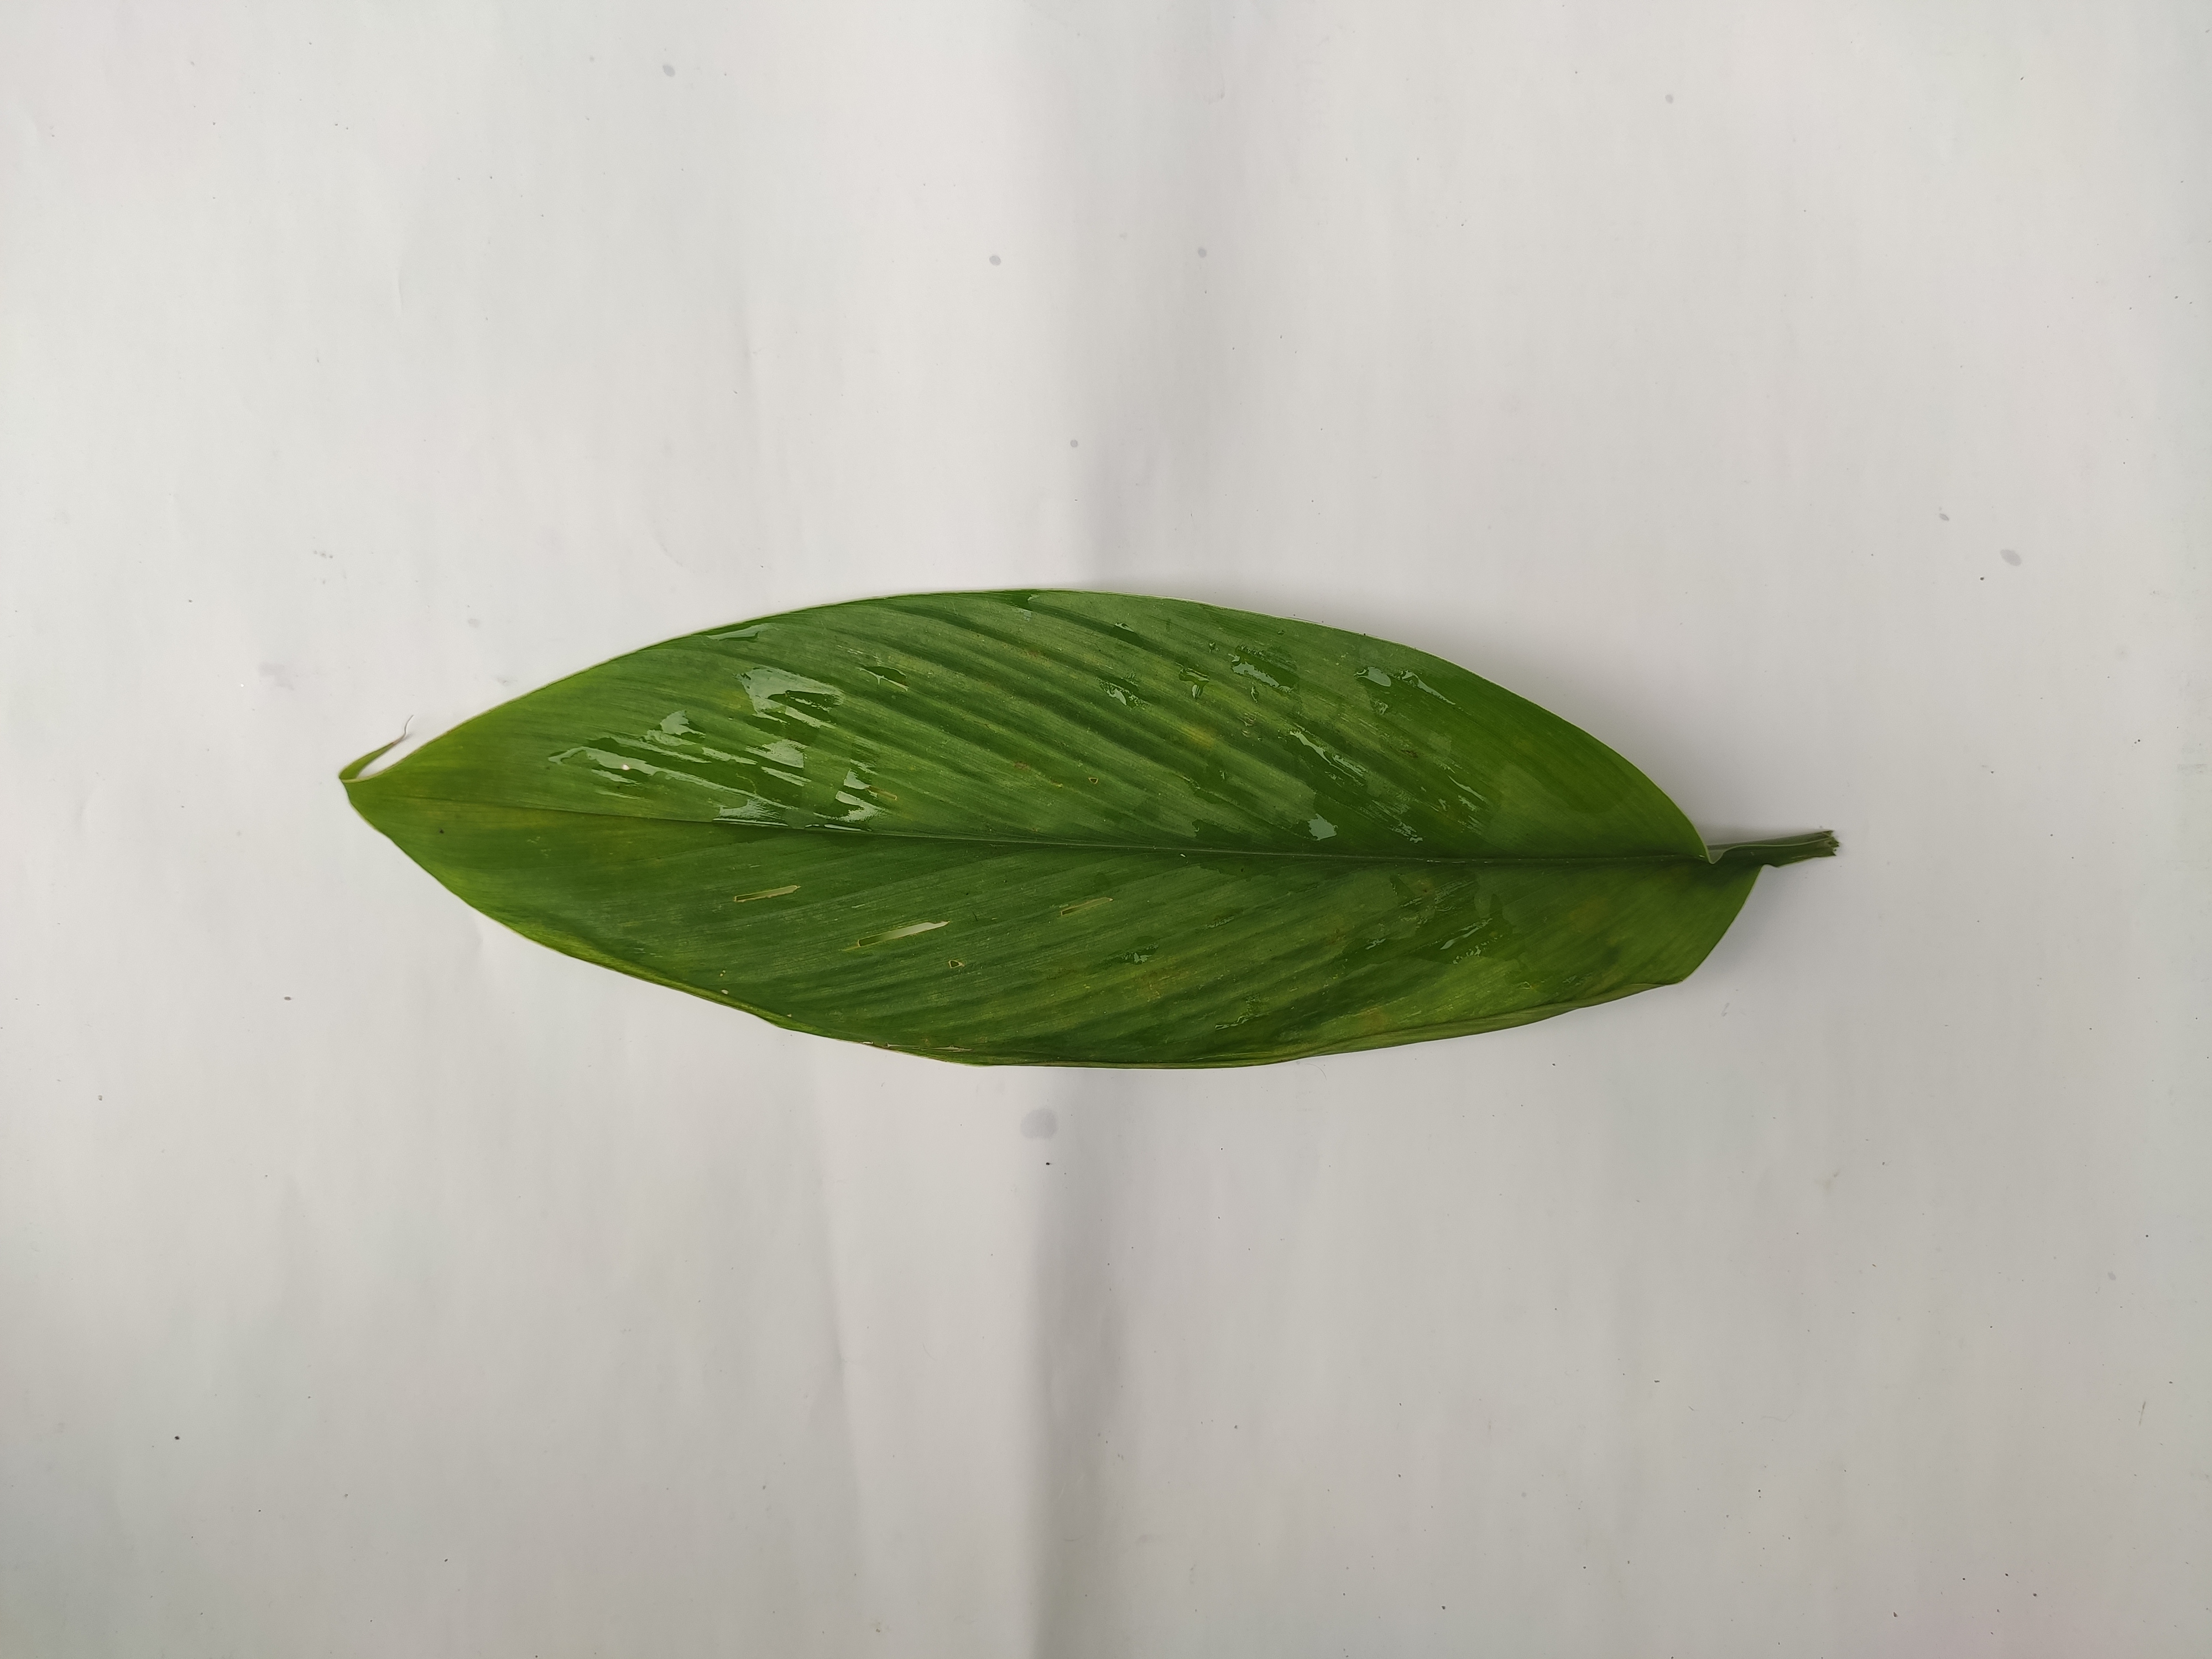
Label: Aphids_Disease